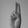
ASL letter: U